Four Corners–Goodnow Farm Historic District

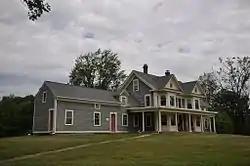

The Four Corners–Goodnow Farm Historic District of Princeton, Massachusetts encompasses a rural agricultural area with well-preserved buildings dating from the 18th to 20th centuries. It is located in the western part of the town, and is centered on the junction of Old Colony, Gates, and Thompson Roads. The district was listed on the National Register of Historic Places in 2015.